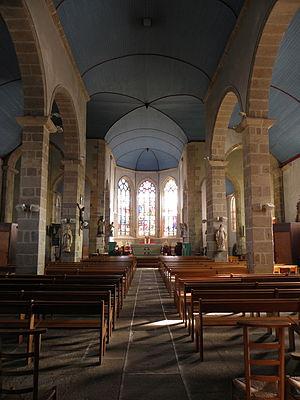
Intérieur de l'église Saint-Hervé de Lanhouarneau (29). This building is indexed in the Base Mérimée, a database of architectural heritage maintained by the French Ministry of Culture,
Lanhouarneau [lɑ̃nwaʁno] est une commune du département du Finistère, dans la région Bretagne, en France.